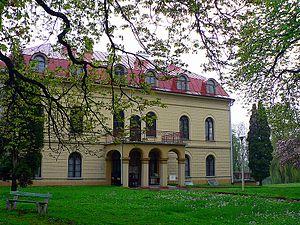
Grojec est une localité polonaise de la gmina et du powiat d'Oświęcim en voïvodie de Petite-Pologne.